Third Battle of Winchester

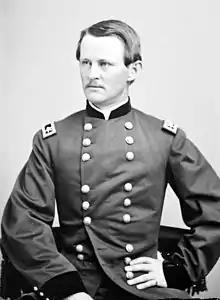
old photo of American Civil War officer clean-cut with moustache

Merritt's 1st Cavalry Division also began moving at 2:00am on September 19. The division left camp from Summit Point, West Virginia, which was on the Winchester and Potomac Railroad about north of Berryville. At the time, the railroad was out-of-service. Merritt and Cavalry Corps commander Torbert rode with Colonel Charles R. Lowell and his Reserve Brigade, which led the advance. The Second Brigade, led by Brigadier General Thomas Devin, covered the rear. The First Brigade, led by Brigadier General George Armstrong Custer, was about north and advanced independently. The brigades reached fords on Opequon Creek before daybreak, where they met their first serious opposition.